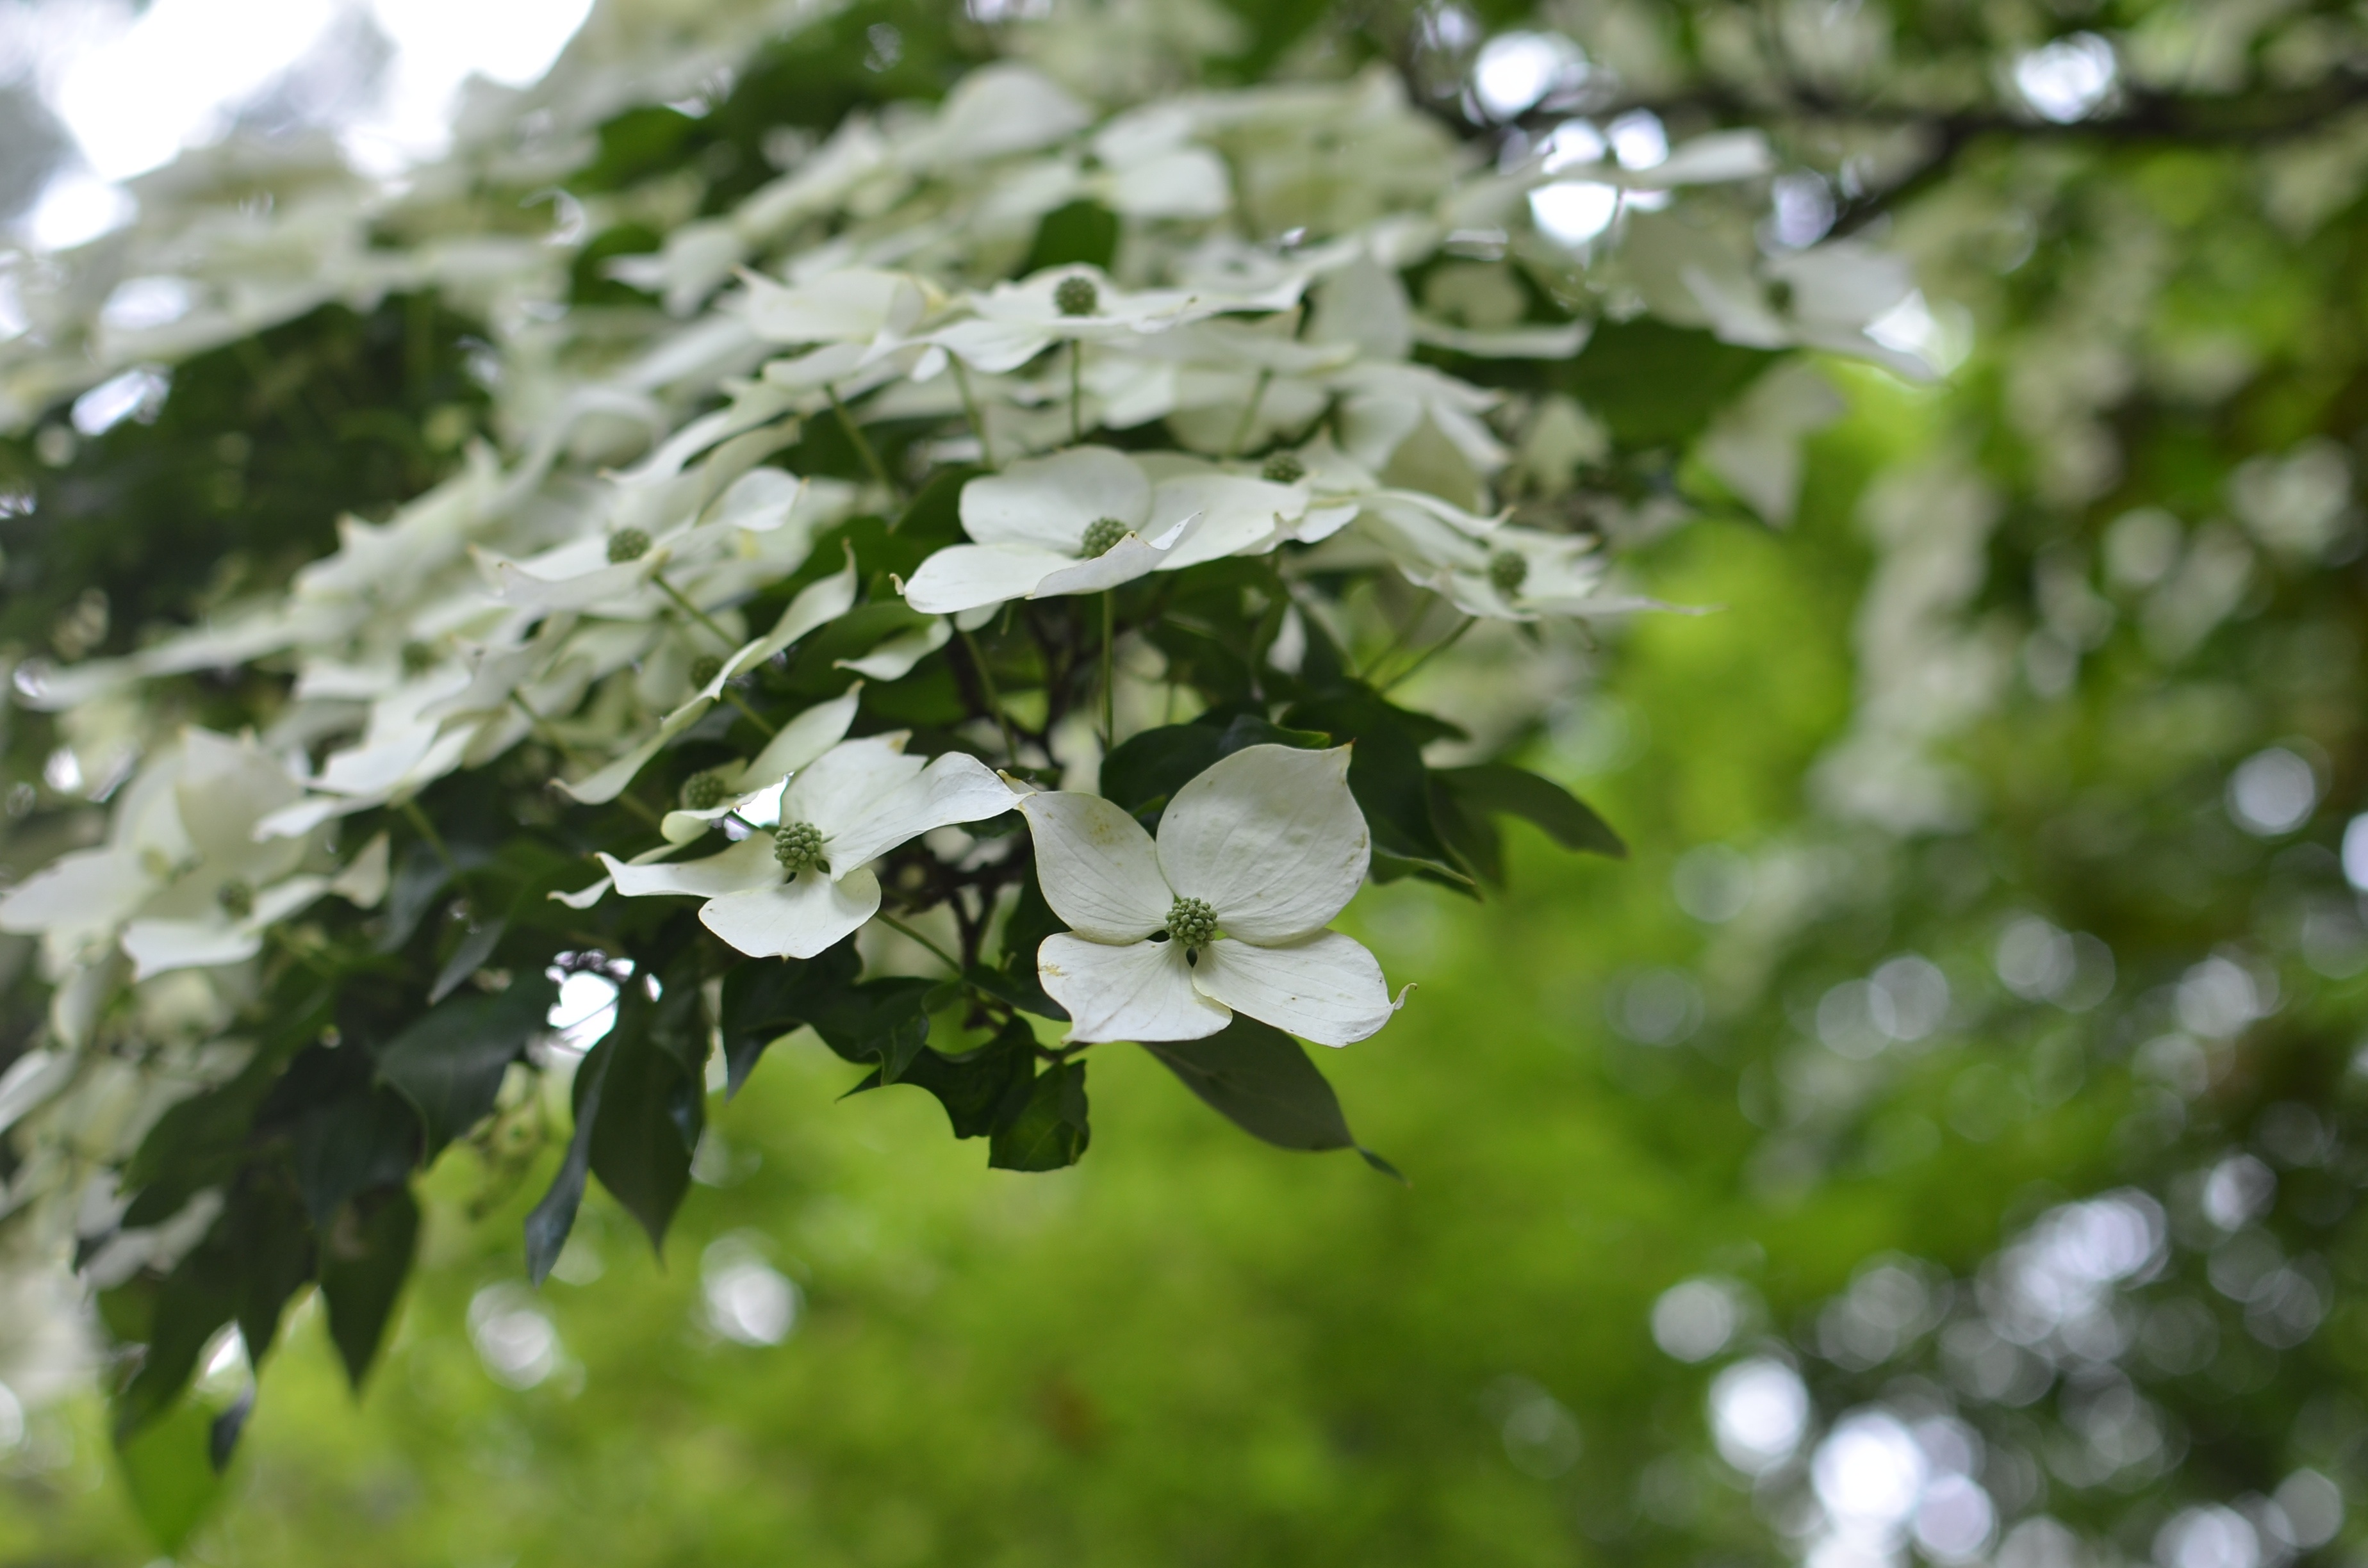
tree, nature, branch, blossom, plant, sunlight, leaf, flower, green, botany, flora, hydrangea, wildflower, shrub, woodland, macro photography, flowering plant, woody plant, land plant